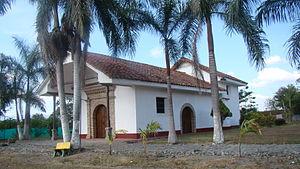
Cet article liste les monuments nationaux du Valle del Cauca, en Colombie. Au 25 septembre 2013, 104 monuments nationaux étaient recensés dans ce département, dont l'ensemble des vieilles locomotives à vapeur en Colombie qui est en commun avec le département du Tolima.